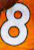
Number: 8